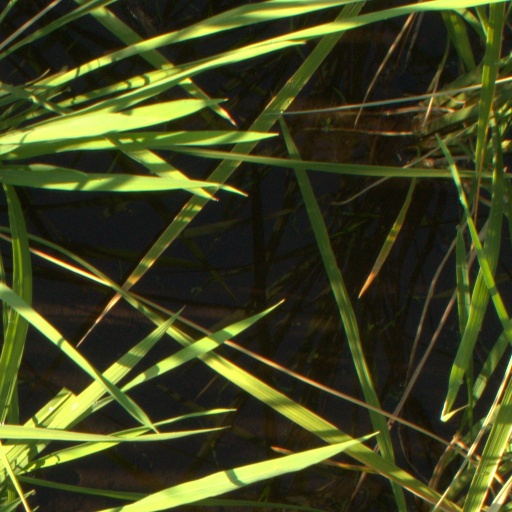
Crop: rice